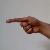
The image shows a hand gesture representing the letter 'G' in Indian Sign Language.